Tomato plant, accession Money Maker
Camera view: horizontal (90 deg, fisheye); turntable rotation: 300 degrees
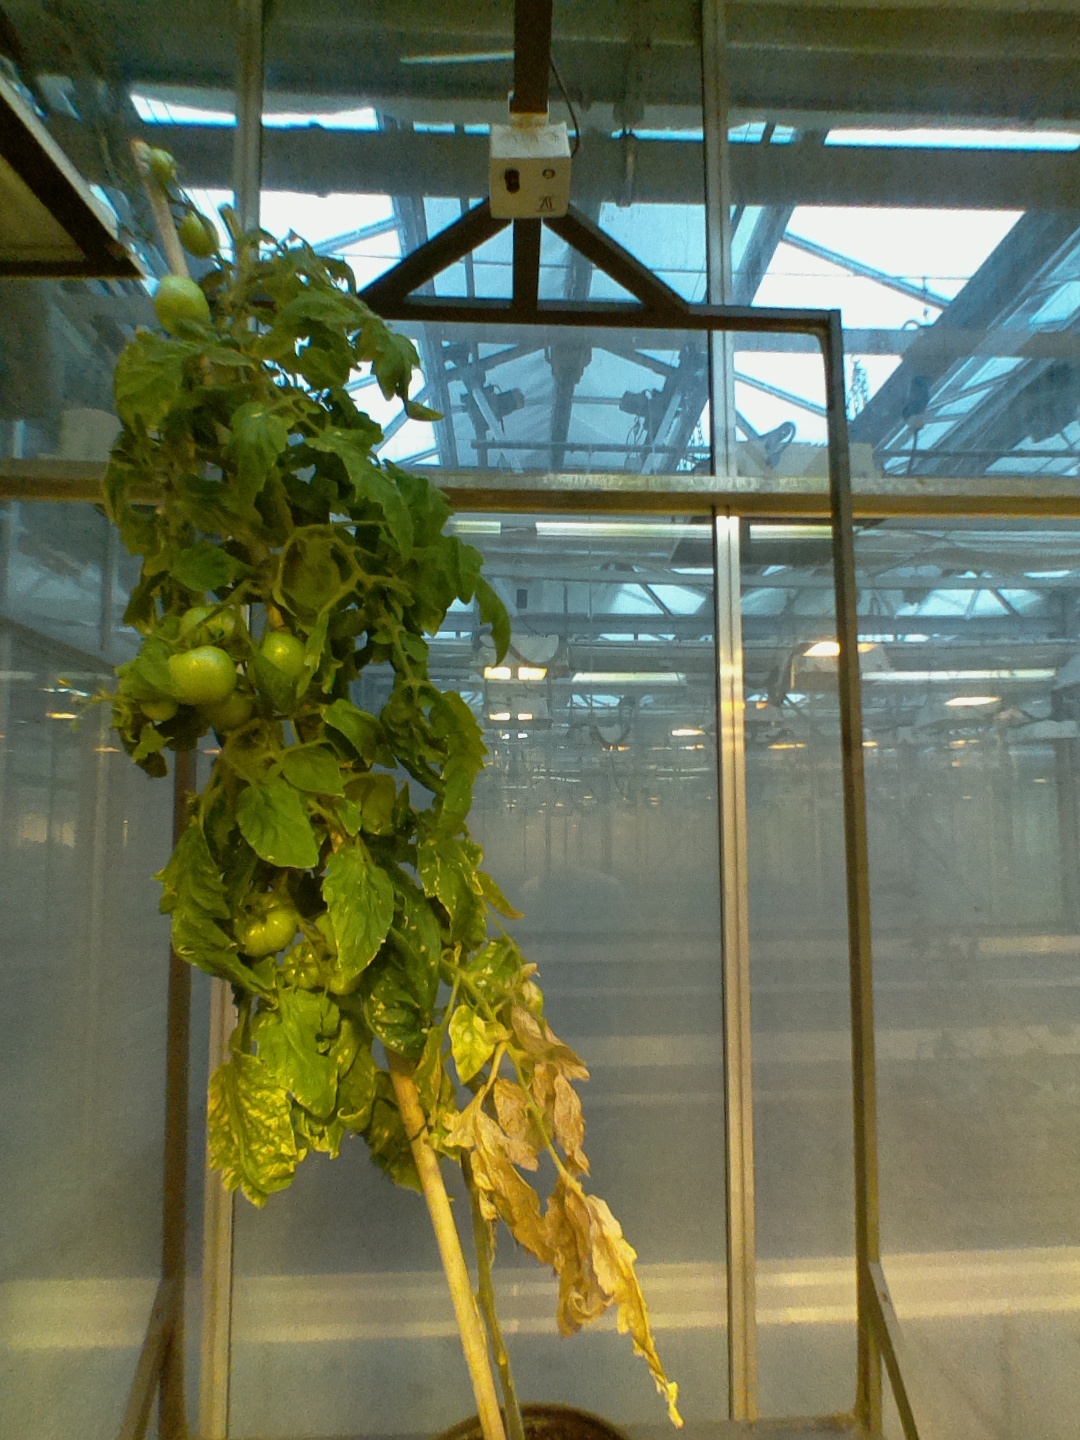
BBCH growth stage 79: 90% -100% of final fruit size